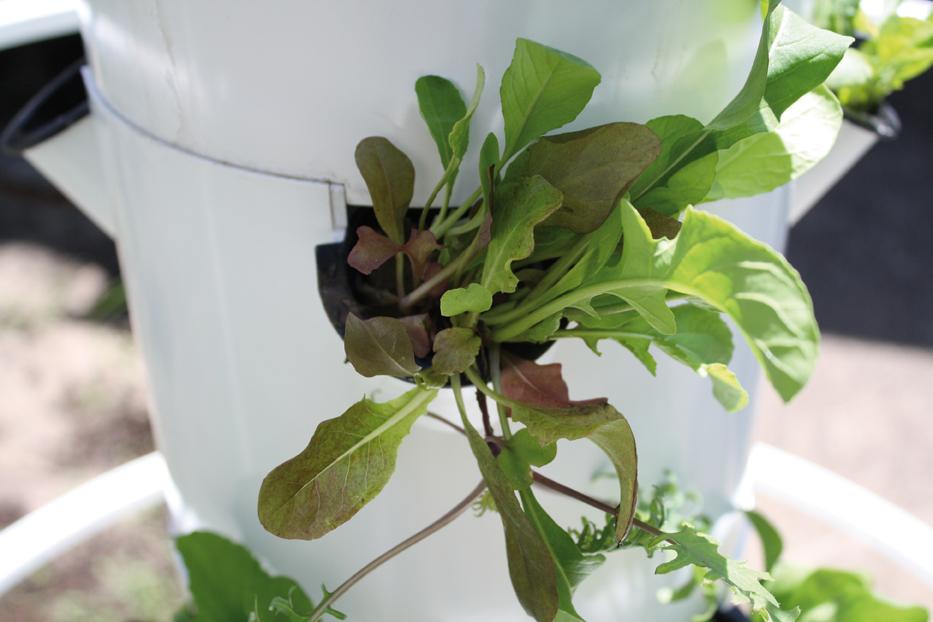
Hiki ni kilimo cha kisasa cha hydroponiki ambapo mimea inakuwa kwenye chombo cheupe bila kutumia udongo, maji  yanaongeza virutubisho kwenye mimea hii, hii ni njia nzuri sana ya kilimo.